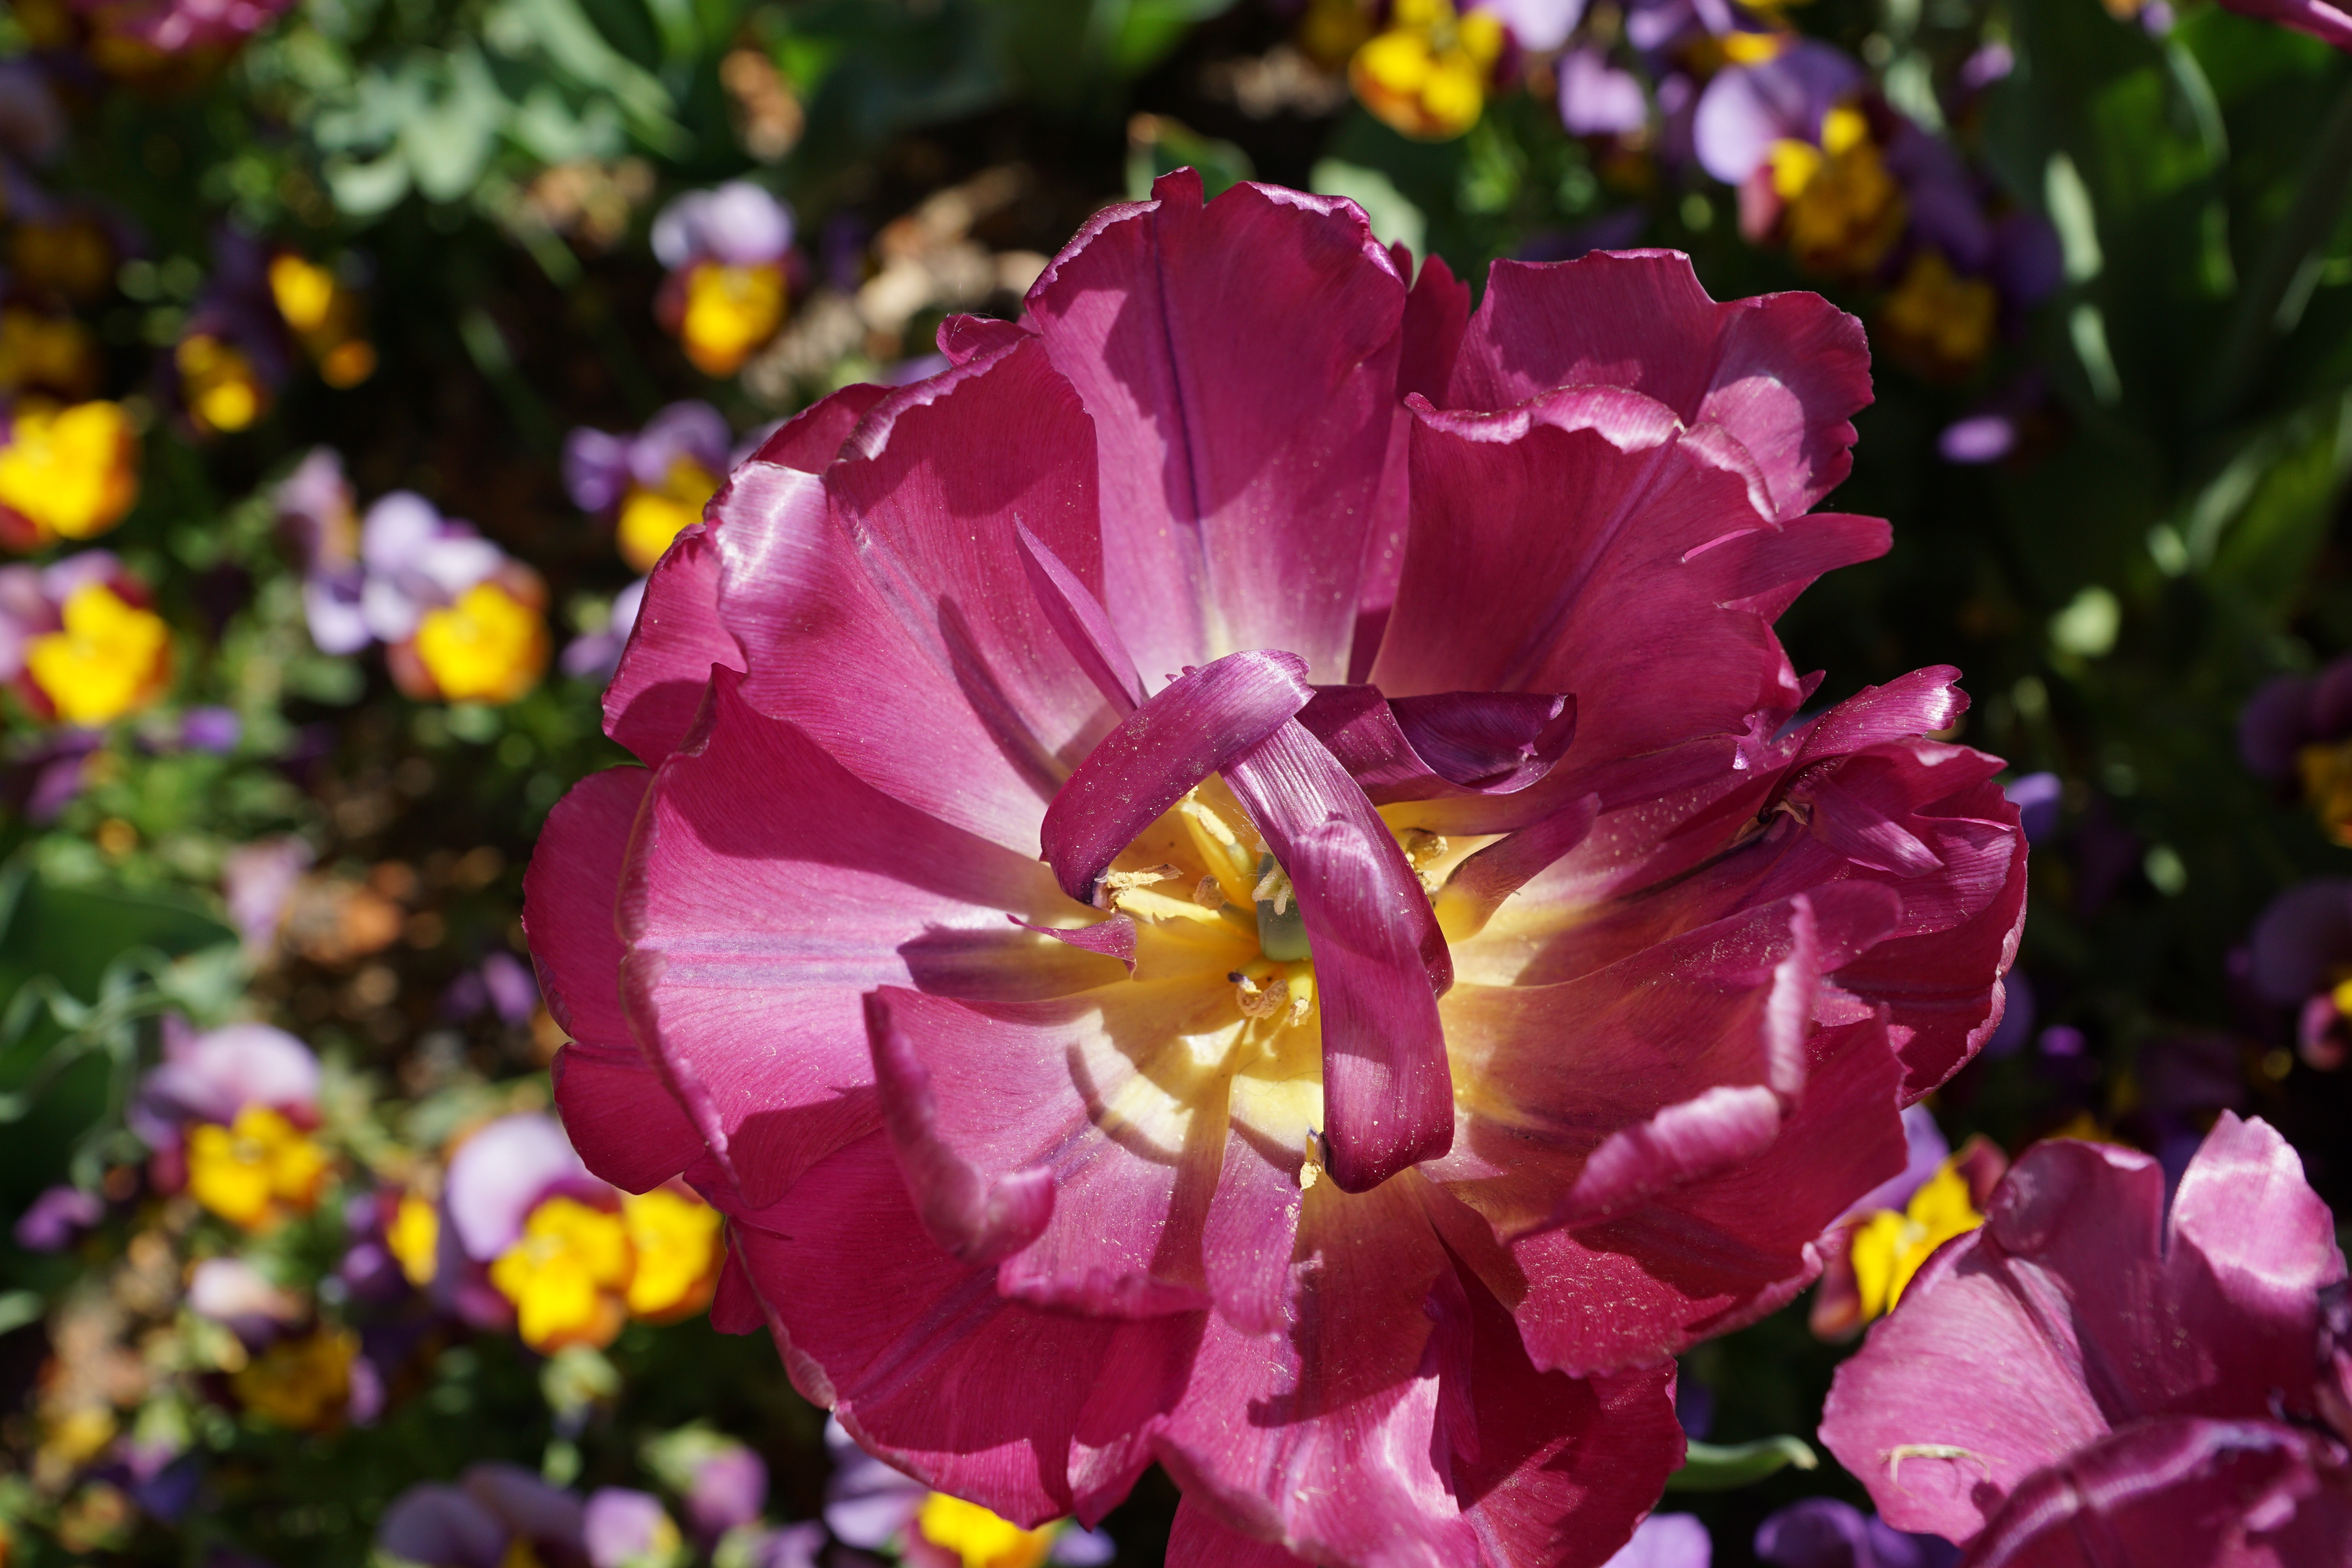
blossom, plant, flower, petal, bloom, spring, botany, pink, flora, wildflower, peony, macro photography, pansy, flowering plant, annual plant, land plant